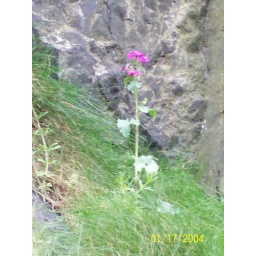
at the base of Castle Walk, growing out of a patch of grass in the rock.